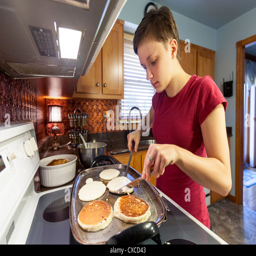
a female teenager making pancakes for breakfast in her kitchen